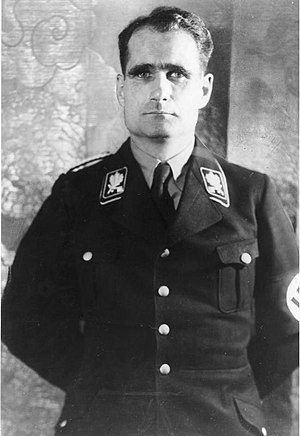
Rudolf Hess
Rudolf Hess
Rudolf Walter Richard Hess var en tysk, nationalsocialistisk politiker fra 1920-1941, der var Adolf Hitlers stedfortræder fra 1933-1941.